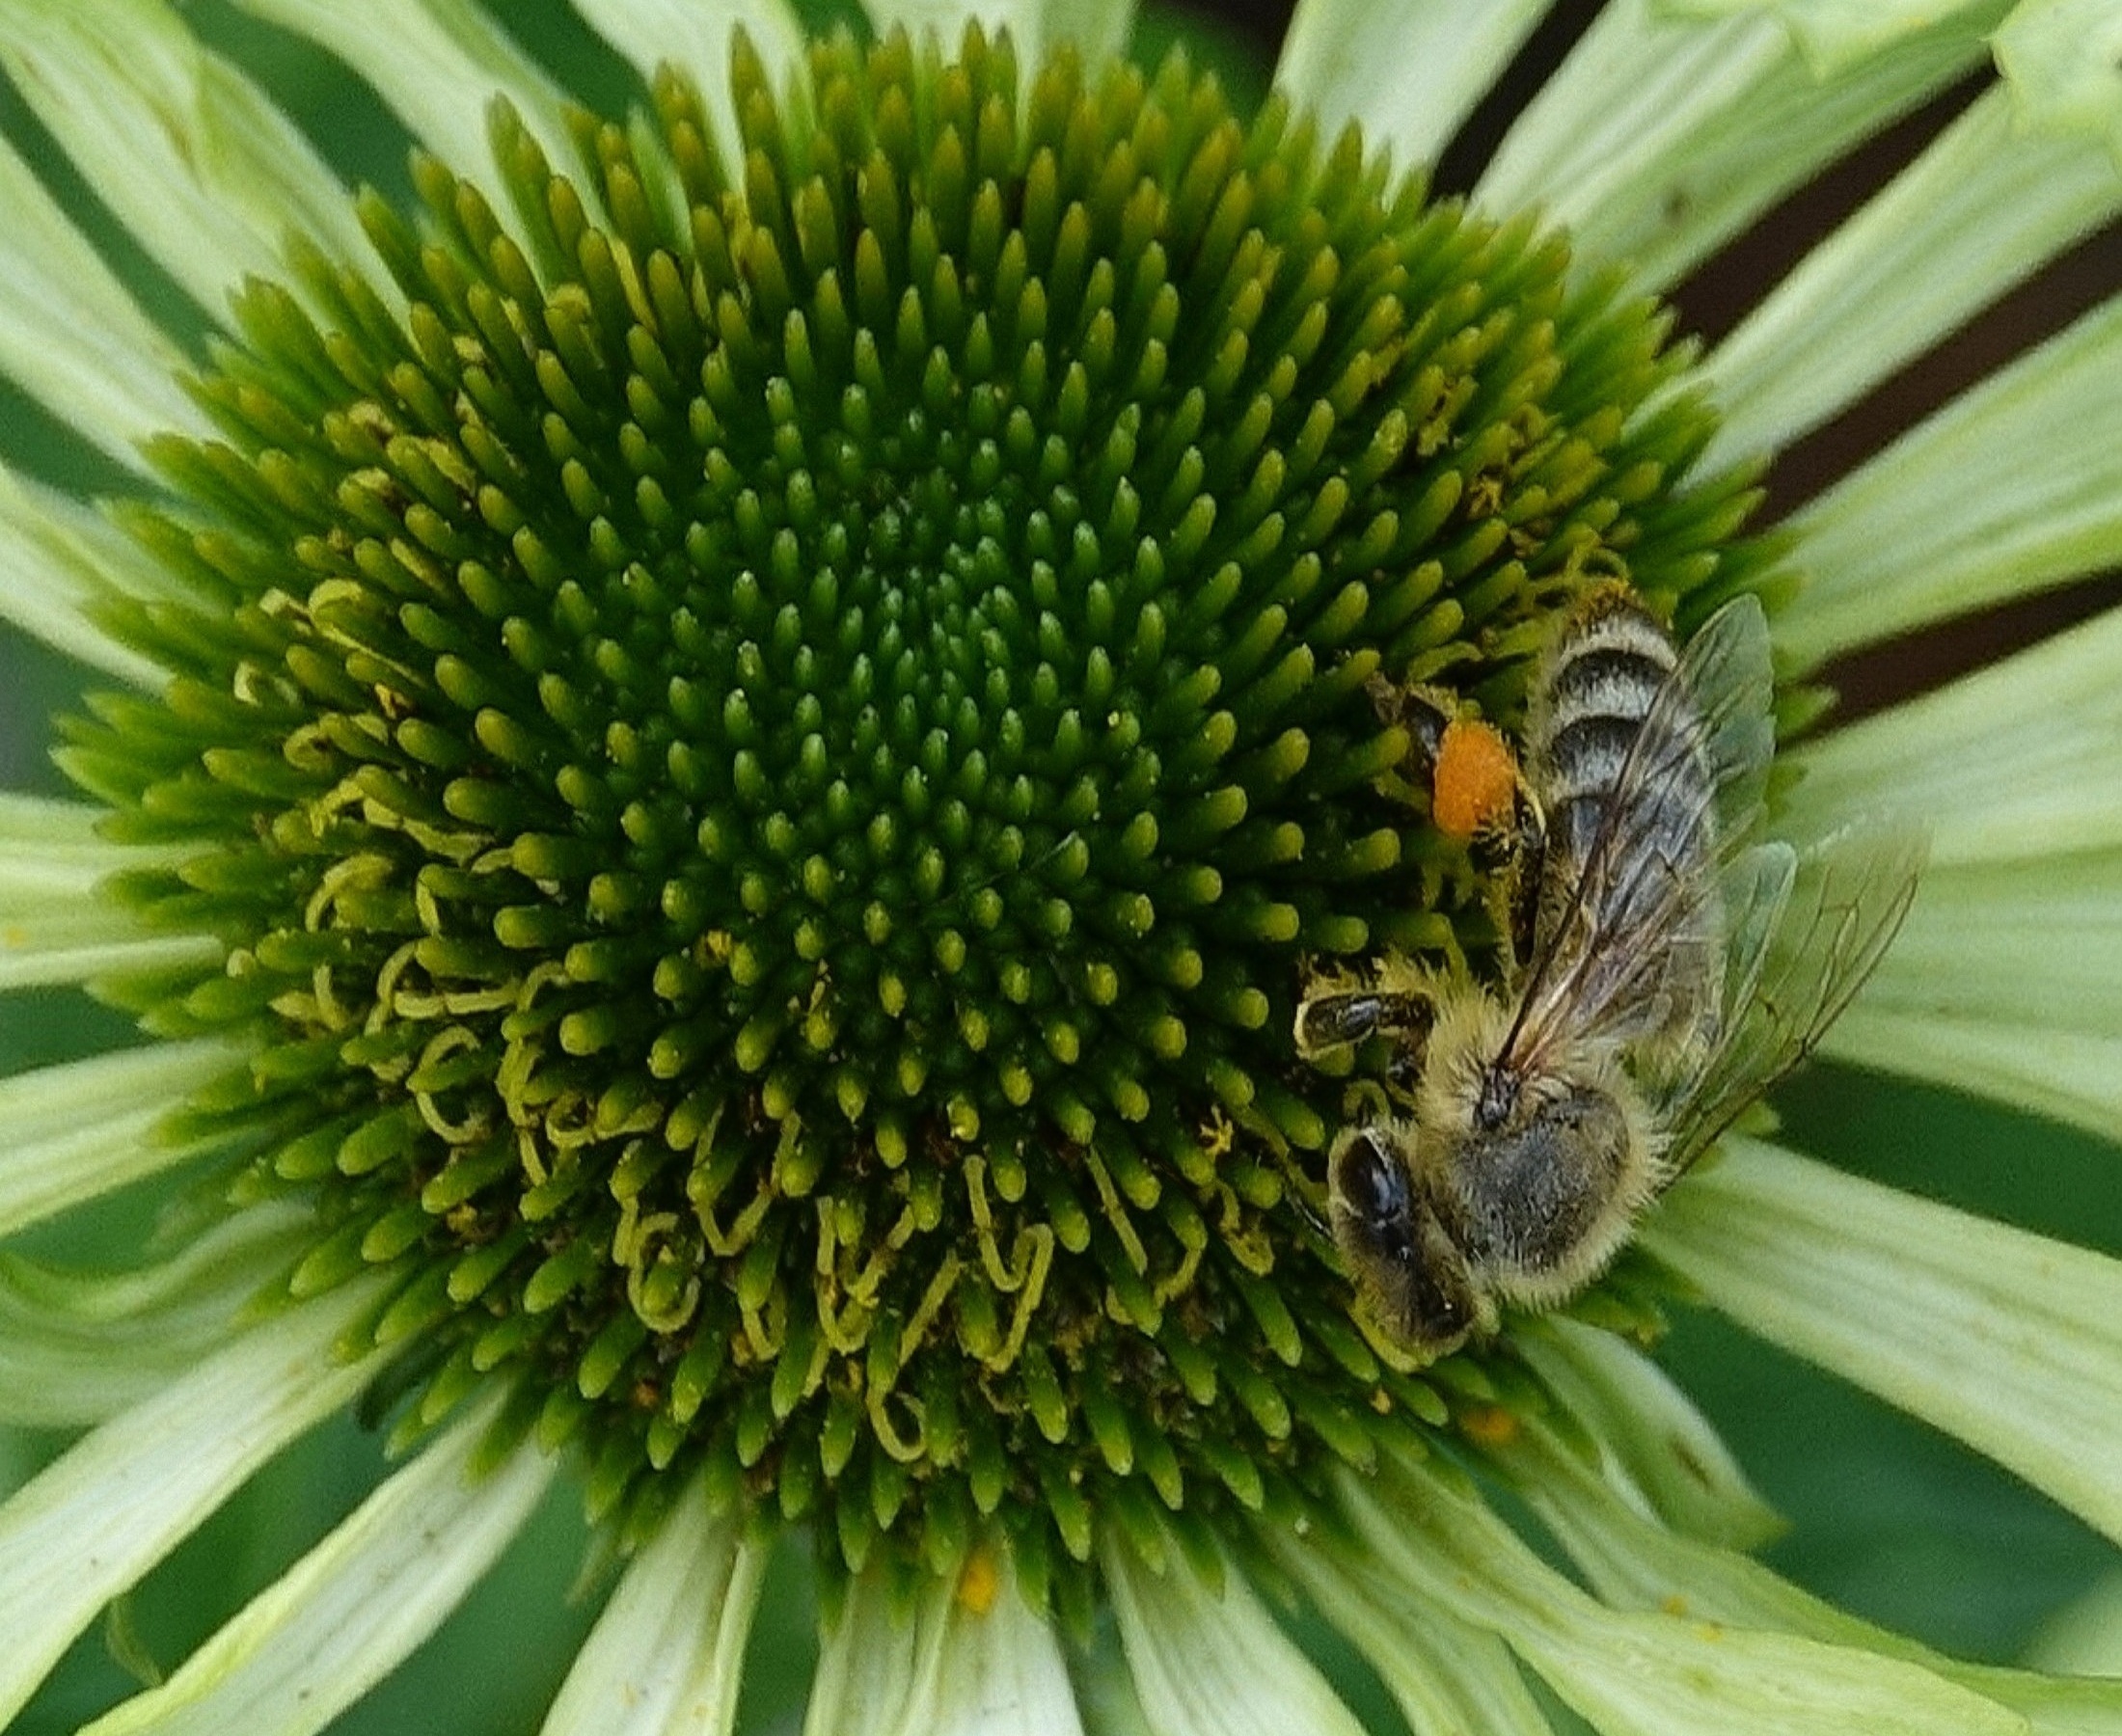
nature, plant, flower, pollination, food, green, produce, insect, macro, botany, garden, flora, fauna, flowers, close up, bee, thistle, macro photography, flowering plant, honey bee, daisy family, sunflower seed, plant stem, land plant